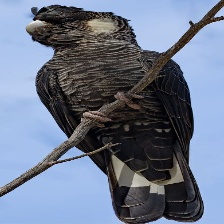
Species: BLACK COCKATO
Scientific name: CALYPTORHYNCHUS LATIROSTRIS
ImageNet parent category: sulphur-crested_cockatoo